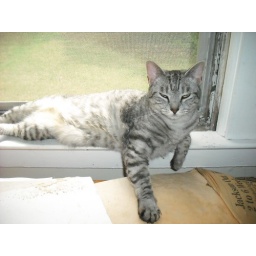
tabby cat lounging in window